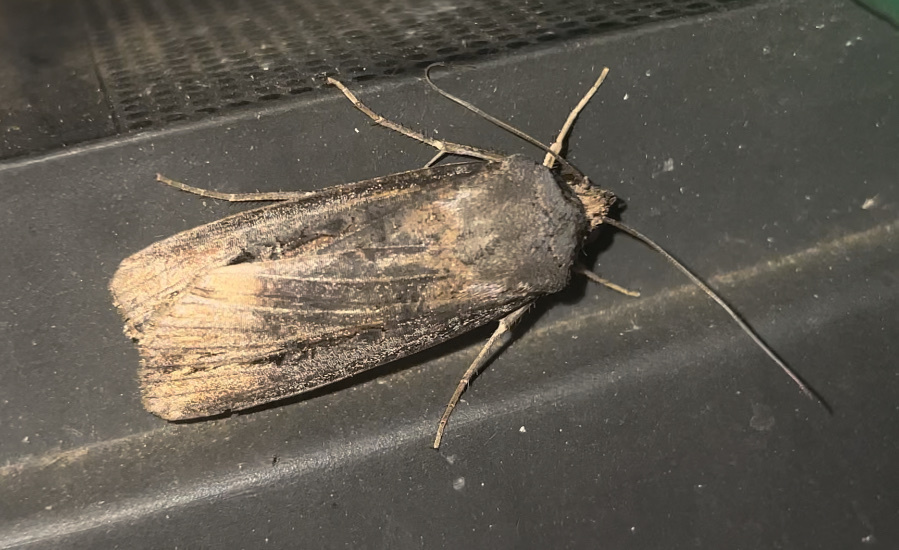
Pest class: cutworms